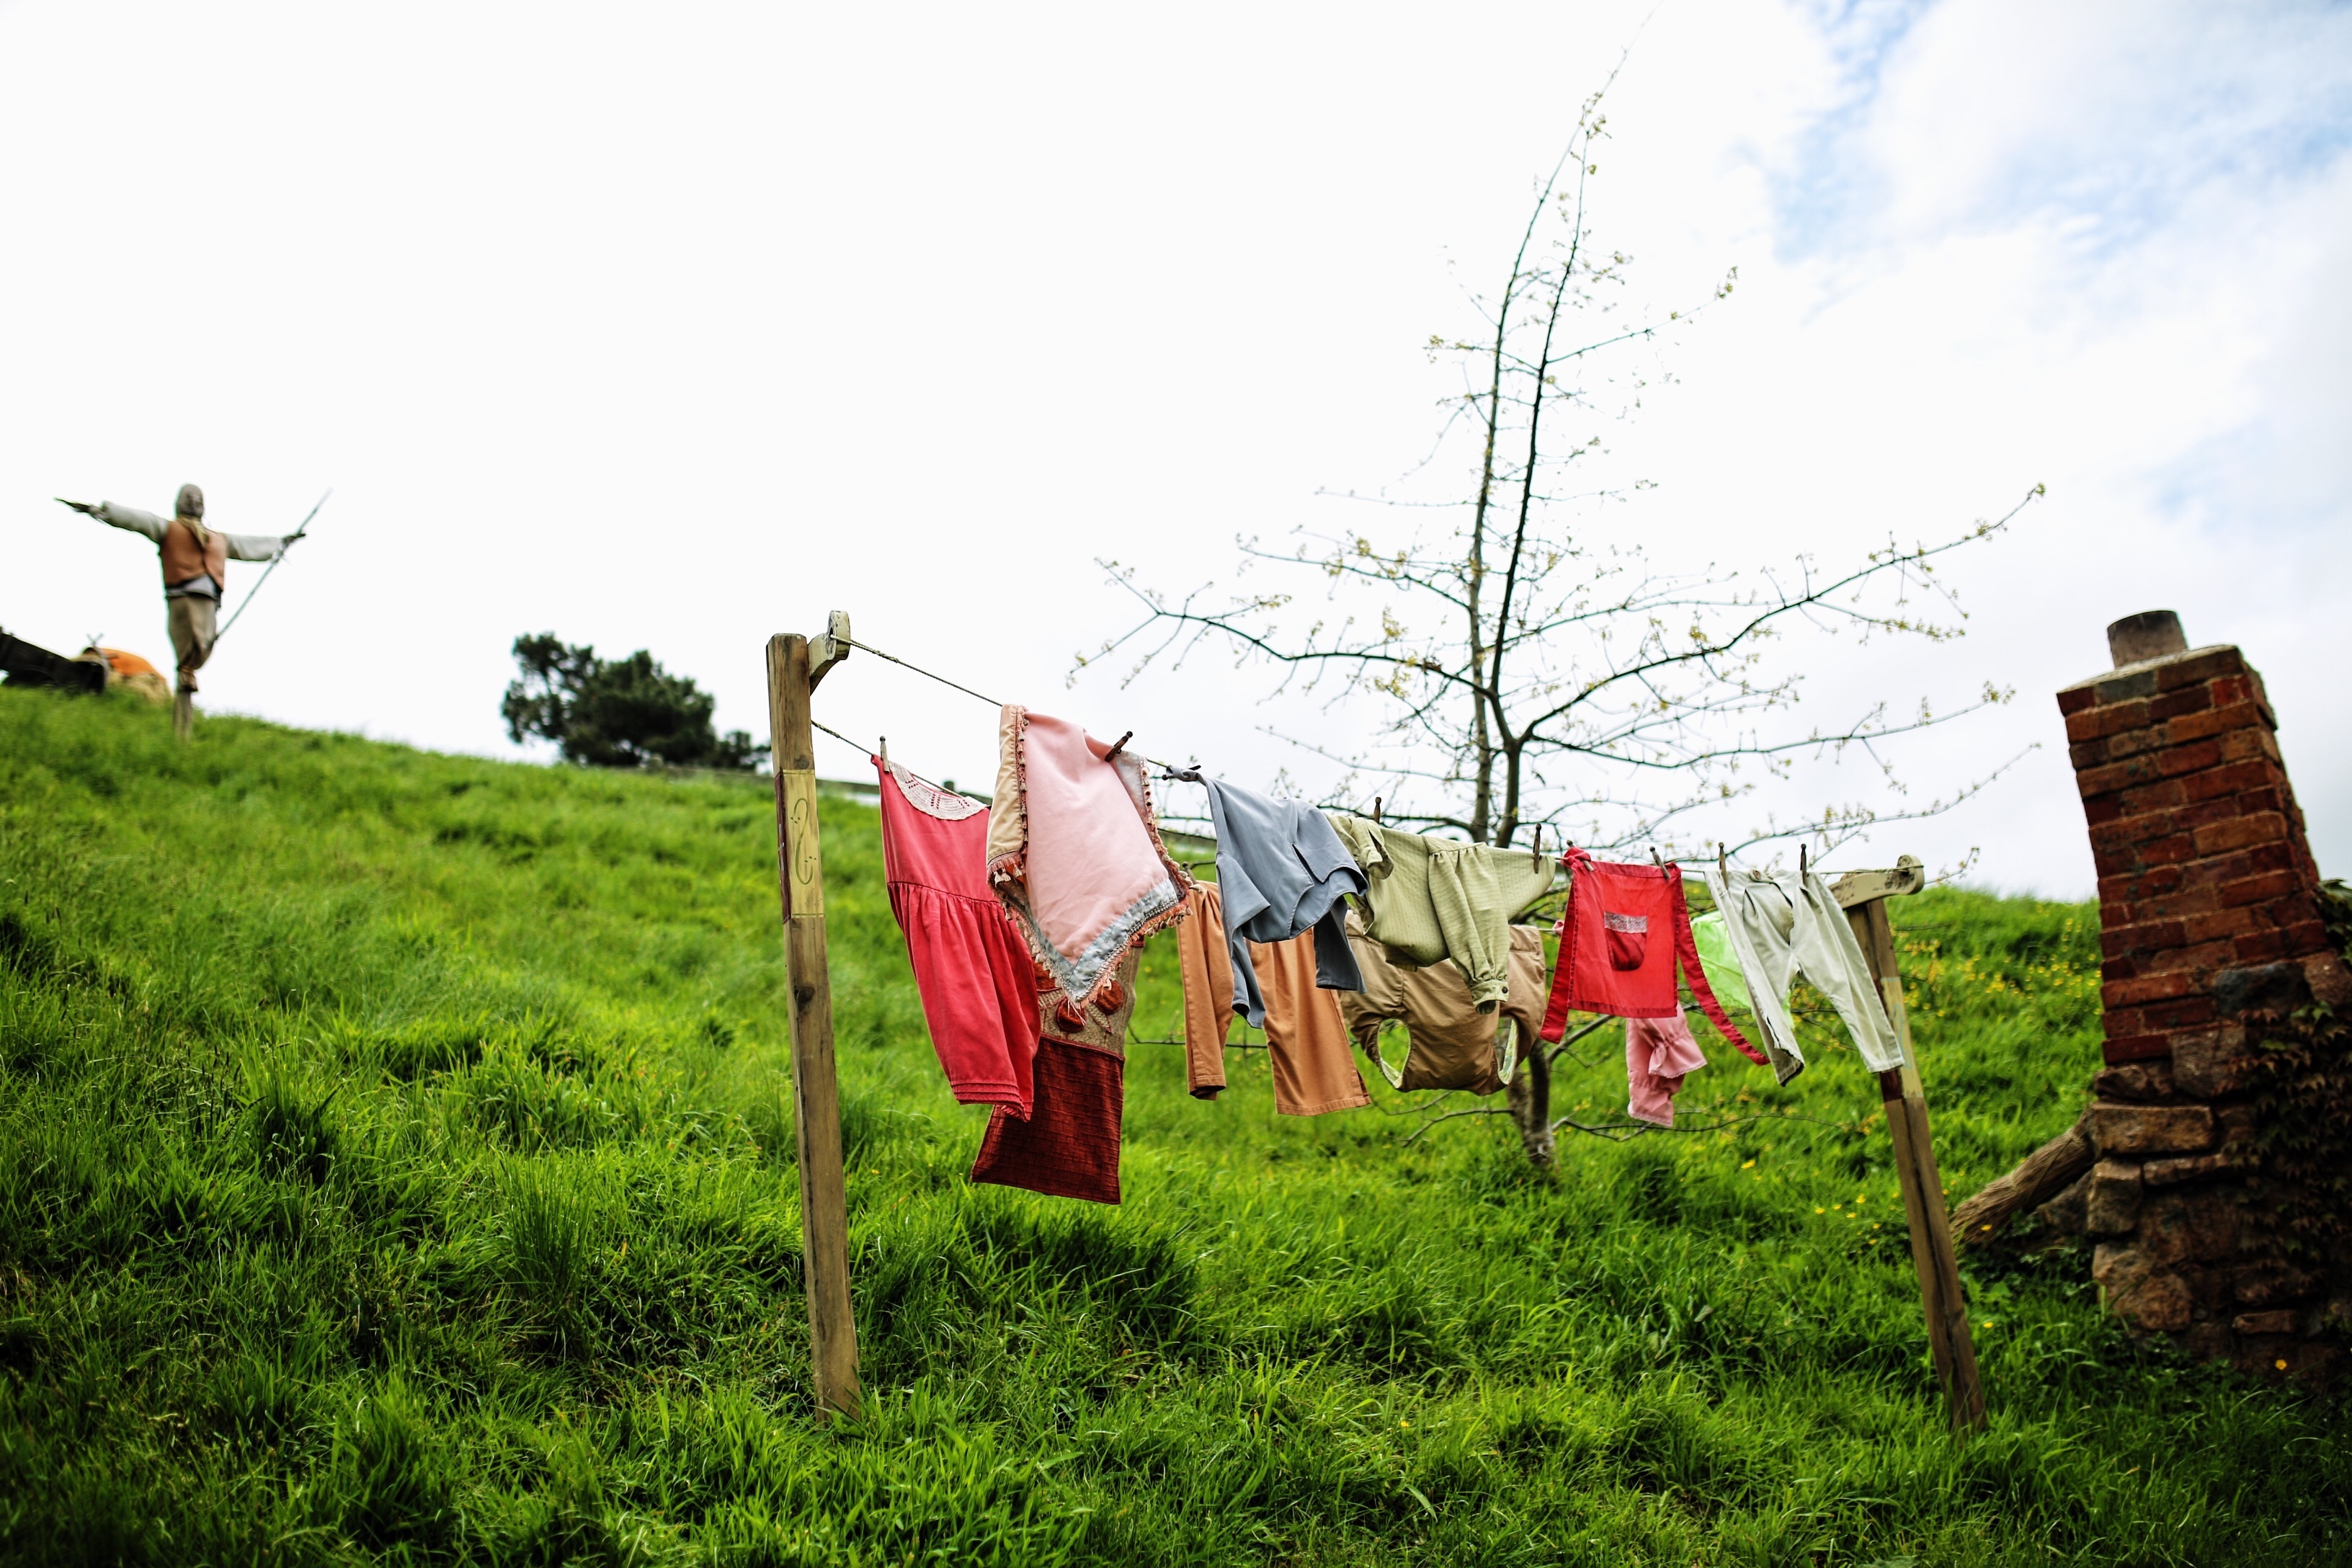
farm, flower, agriculture, new zealand, rural area, matamata, ring shot, the hobby, the shire